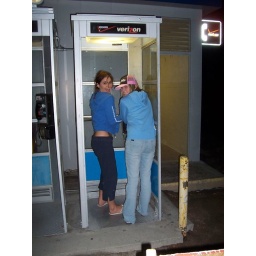
The girls in a phone booth, outside a truck stop owned by the Texas Chainsaw Massacre